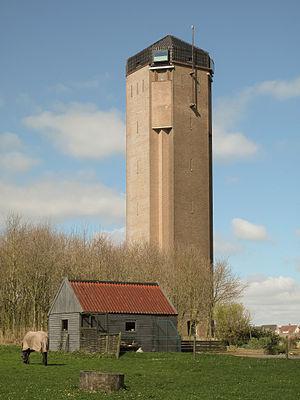
Sint Jansklooster est un village dans la commune néerlandaise de Steenwijkerland, dans la province d'Overijssel. Le 1ᵉʳ janvier 2006, le village comptait 1 190 habitants.